Electric arc furnace

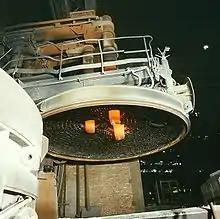
The roof of an arc furnace removed, showing the three electrodes

Initially "electric steel" produced by an electric arc furnace was a specialty product for such uses as machine tools and spring steel. Arc furnaces were also used to prepare calcium carbide for use in carbide lamps. The "Stassano electric furnace" is an arc type furnace that usually rotates to mix the bath. The "Girod furnace" is similar to the "Héroult furnace".